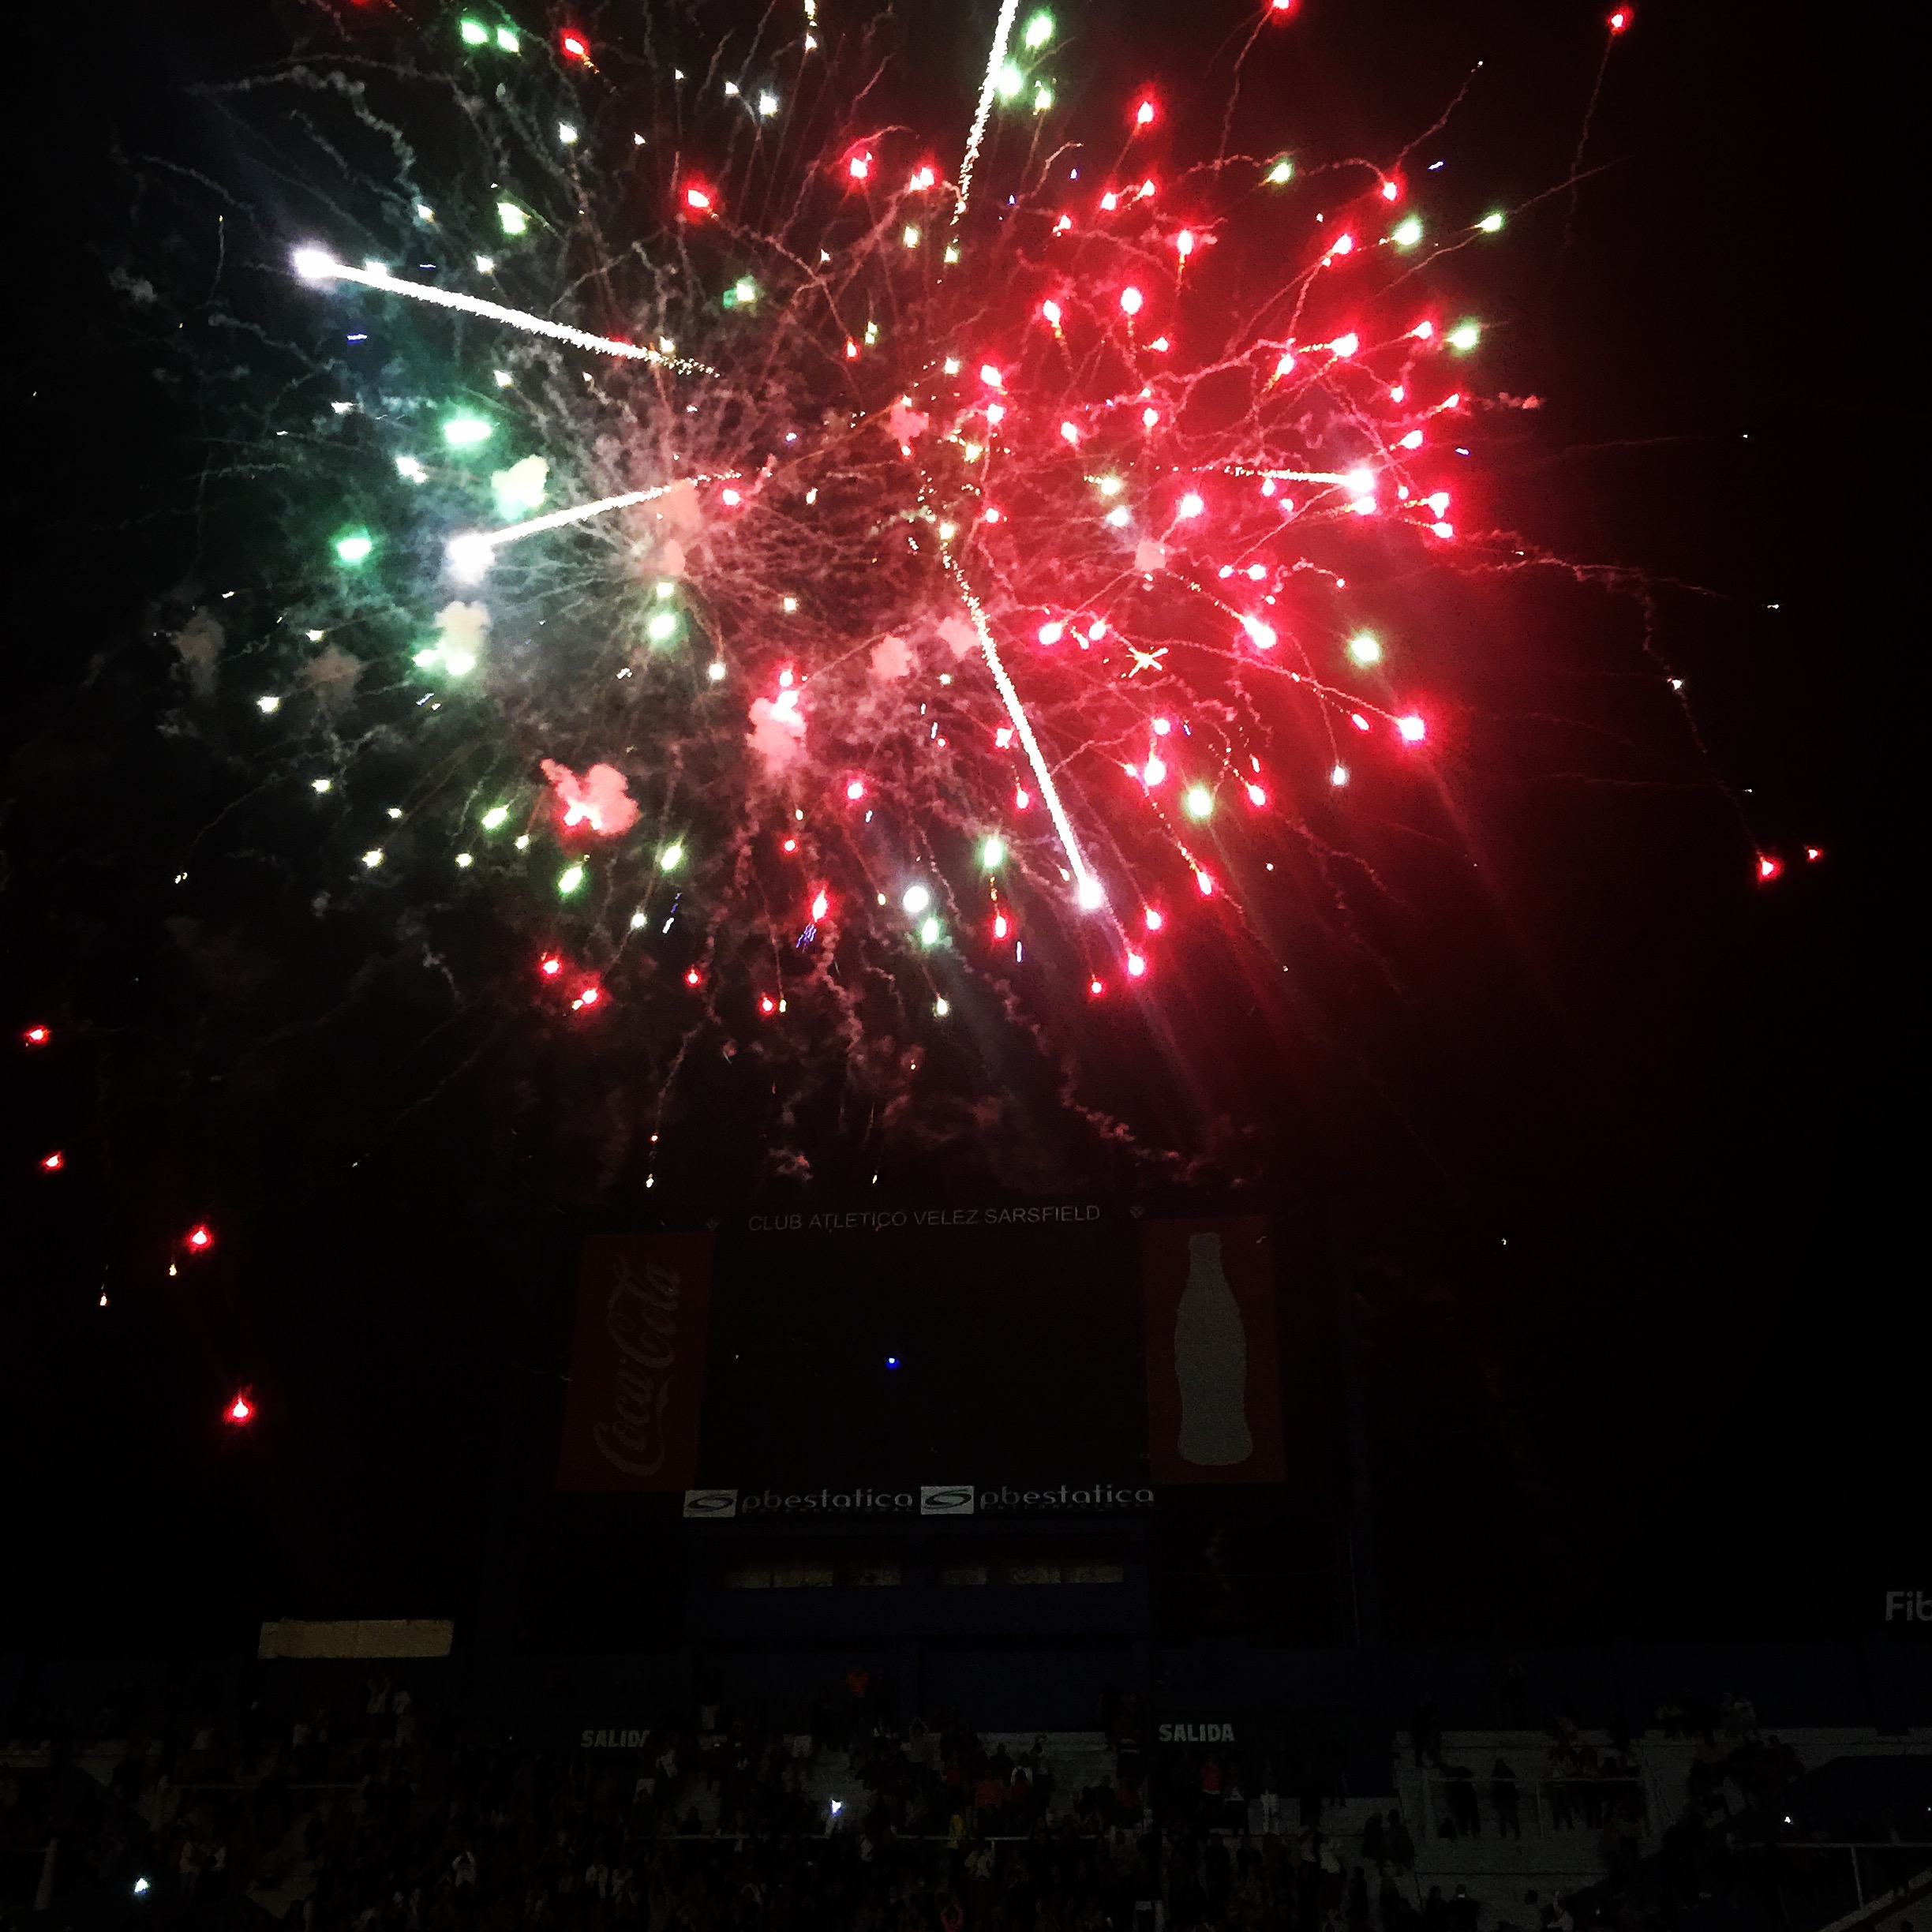
iphone, man, recreation, fireworks, mexico, argentina, event, iphoneography, project365, squareformat, buenosaires, ar, iphone6plus, 058, mexicanband, estadiov lez, rock concert, outdoor recreation